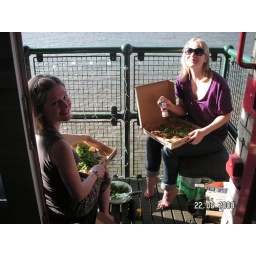
Ab and sarah and alot ot pizza on the balcony in london last summer